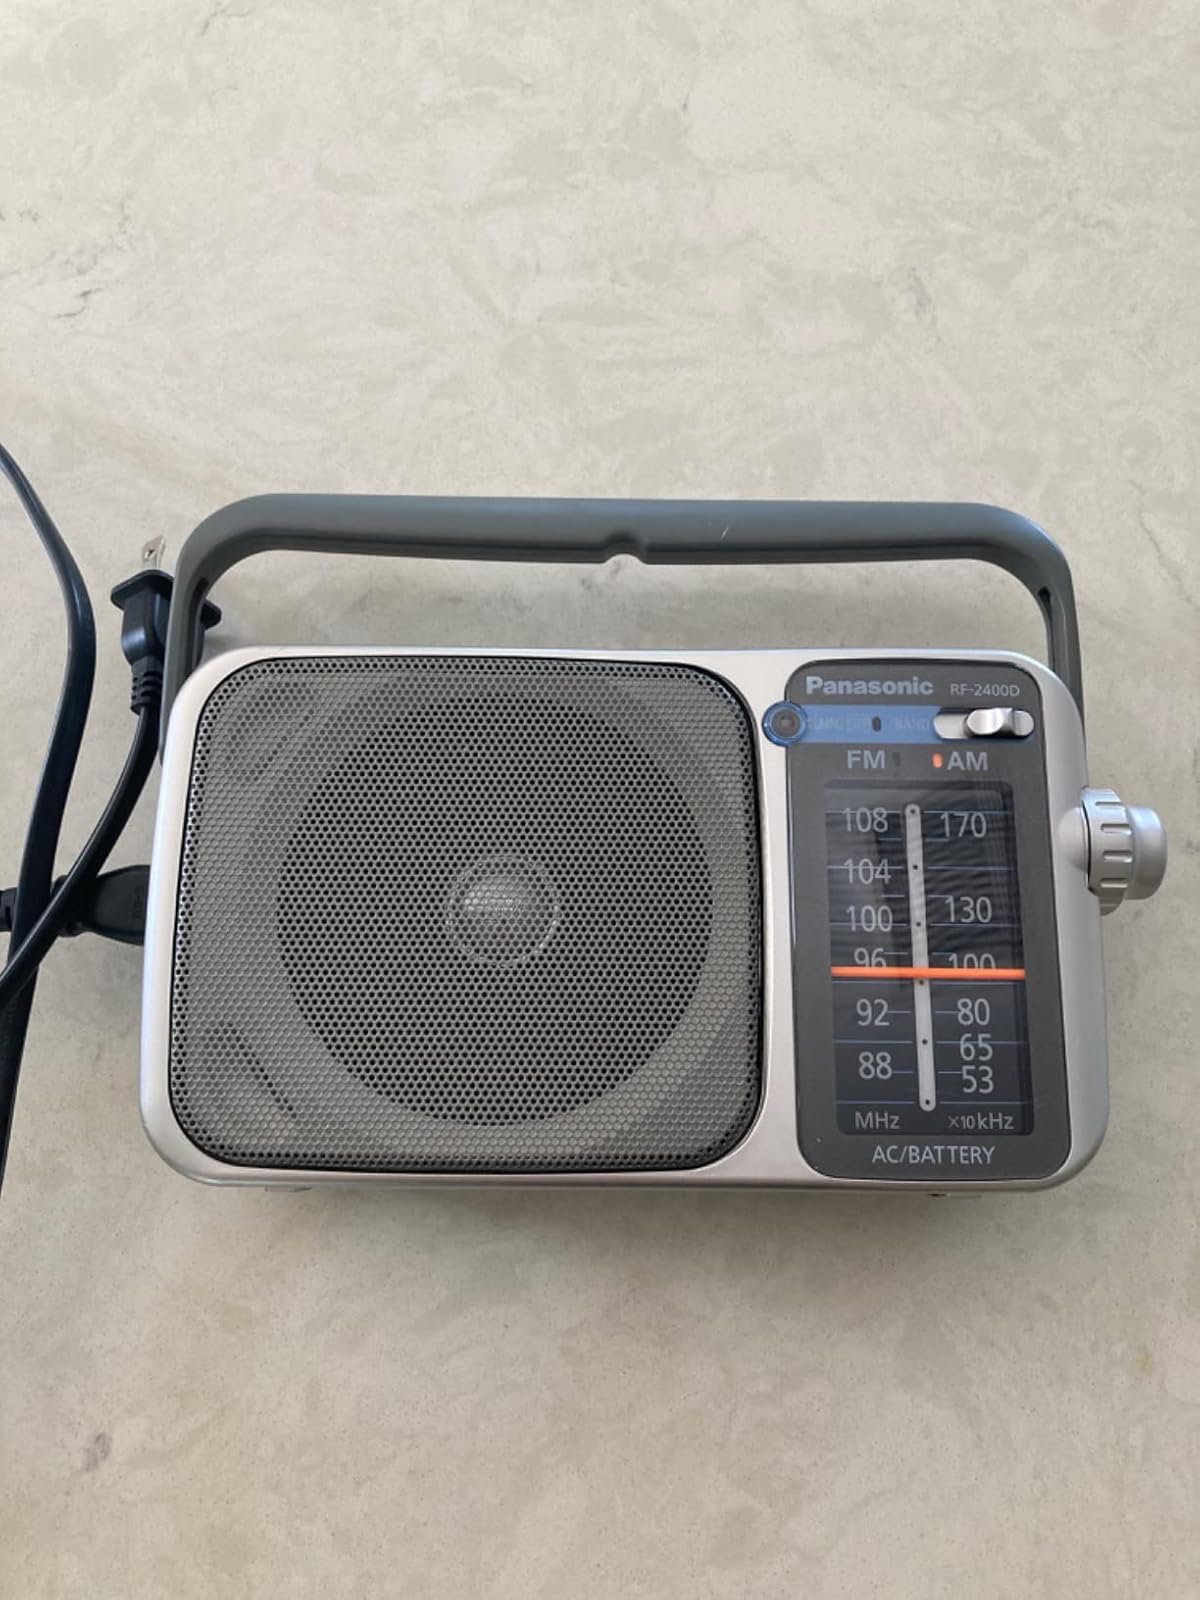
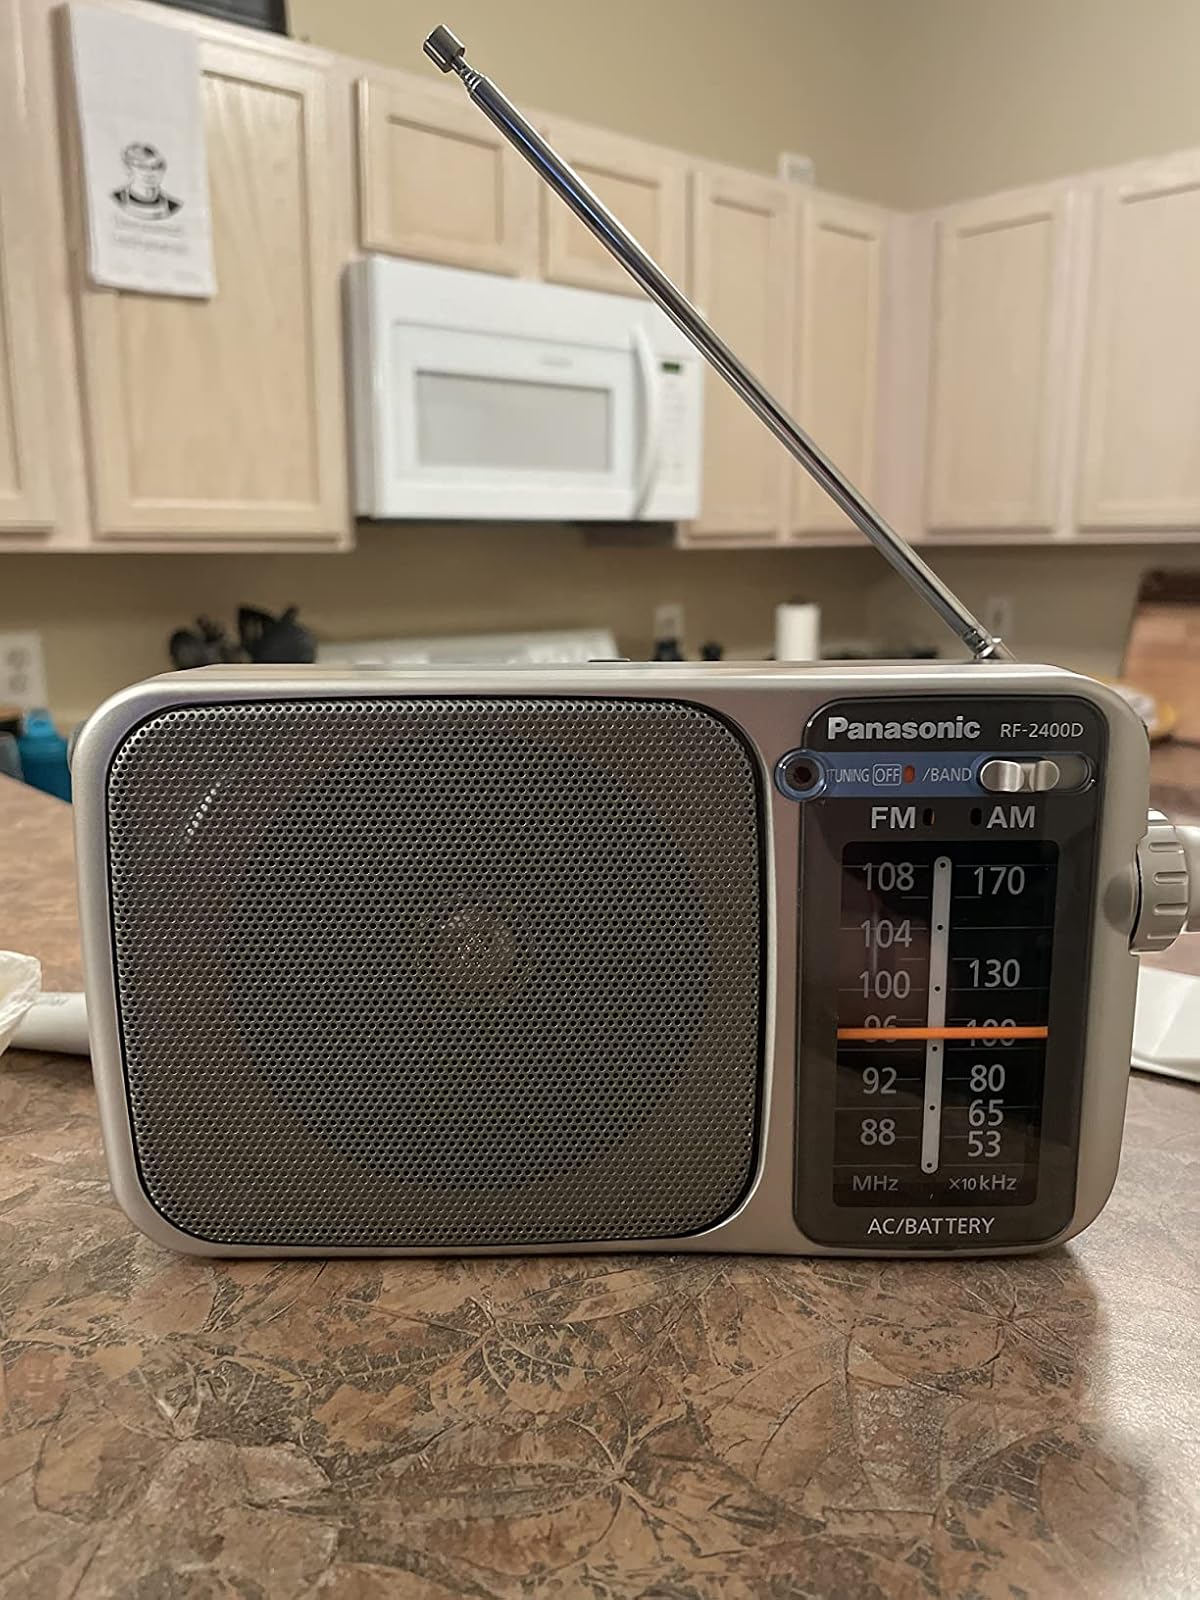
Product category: radio
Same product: yes